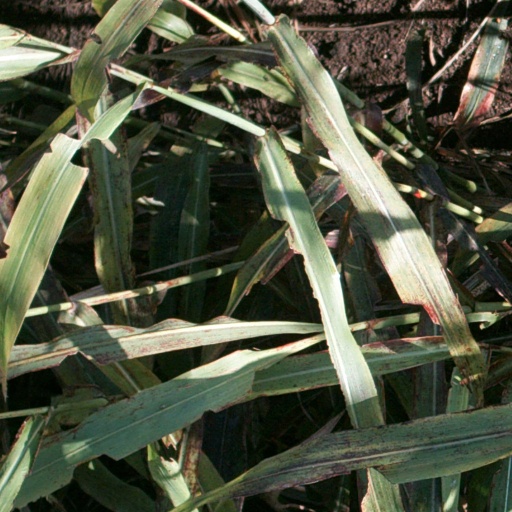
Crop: sorghum